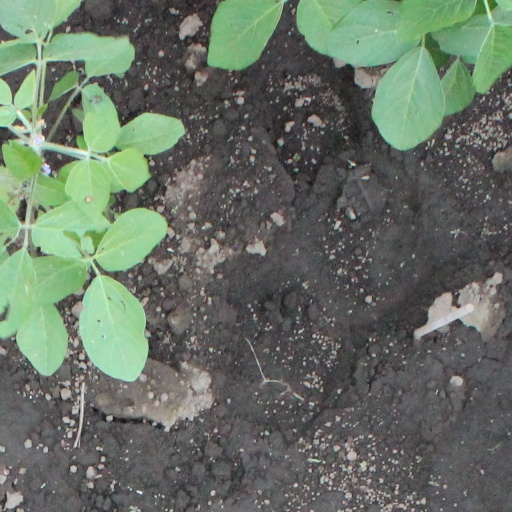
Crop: soybean